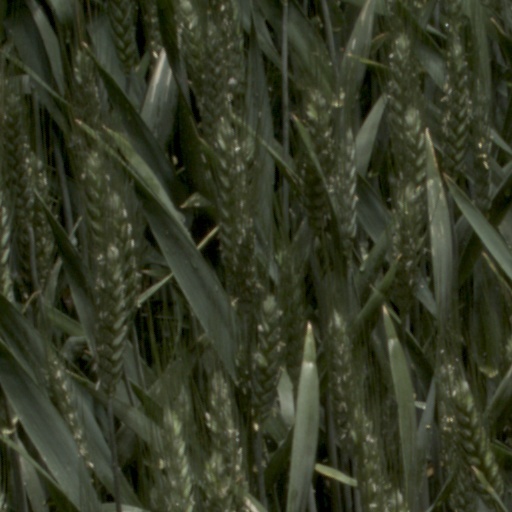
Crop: wheat